Nanna Nenu Naa Boyfriends

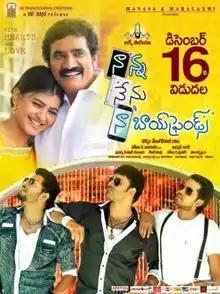
Theaterical Release Poster

Nanna Nenu Naa Boyfriends is a 2016 Indian Telugu romantic comedy film directed by debutant Bhaskar Bandi and cinematography by Chota K. Naidu. Starring Hebah Patel, Tejaswi Madivada, Rao Ramesh, , Noel Sean and Ashwin Babu is the lead roles. Music by Sekhar Chandra. Screenplay and Dialogues by Prasanna Kumar Bezawada. Produced by Bekkam Venugopal under the banner Lucky Media Pvt Ltd and Distributed by Dil Raju under the banner Sri Venkateswara Creations. Art direction by Vithal kosanam. Choreography by Vijay Prakash. Stunts by Venkat. Lyrics by Chandrabose, Bhaskar Batala, Varrikupala Yadagiri, Kasarala Shyam. The film was released on 16 Dec 2016.